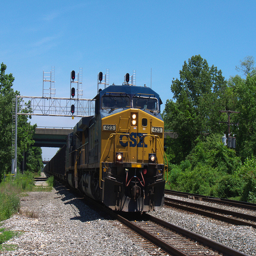
a train that is on the train tracks next to trees
The steam engine traveling in motion down on tracks
A train engine carrying many carts down a track.
Large CSX train heading down the tracks on a clear day
A train rolling down the train tracks in the day.